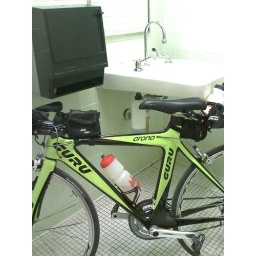
Well.. in a bathroom. Brief pottystop at during my bikeride, in the giant bathroom in the building I work in.